Pennsylvania Route 48

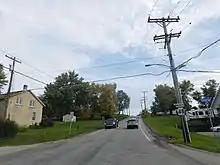
PA 48 north in Allegheny County

PA 48 begins at an intersection with PA 51 in Forward Township, heading northeast on two-lane undivided Scenery Drive. PA 48 is concurrent with the Orange Belt of the Allegheny County belt system at this point, with which it remains concurrent with for the entire length. The route immediately turns to the north-northwest and forms the border between Forward Township to the west and Elizabeth Township to the east, passing through a mix of fields and woods with some homes. The road fully enters Elizabeth Township and curves north-northeast. At an intersection with Weigles Hill Road east of Elizabeth Forward High School, PA 48 makes a turn to the east, passing residences and turning to the northwest. The road passes through more areas of housing and woods, curving northeast as it passes more residential areas. The route makes a bend northeast prior to turning north at the Simpson Howell Road intersection and running past a mix of homes and businesses. PA 48 winds north through more areas of woodland and development, with the name becoming Boston Hollow Road at the Lovedale Road junction. Farther north, the road becomes the border between the borough of Lincoln to the west and Elizabeth Township to the east as it heads through more forested areas with a few homes. The route fully enters Elizabeth Township again and heads into commercial areas as it comes to the community of Boston, crossing the Youghiogheny River on the Boston Bridge.